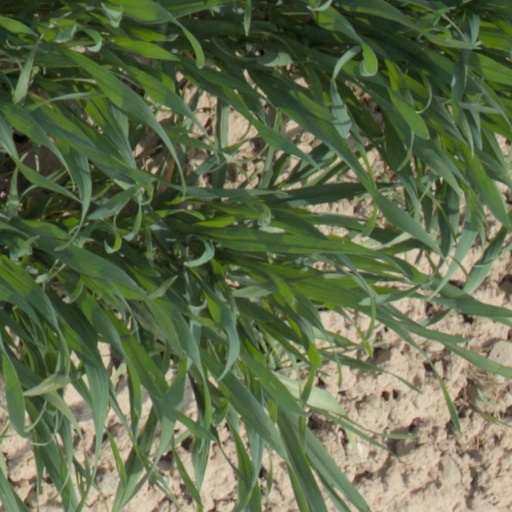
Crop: wheat